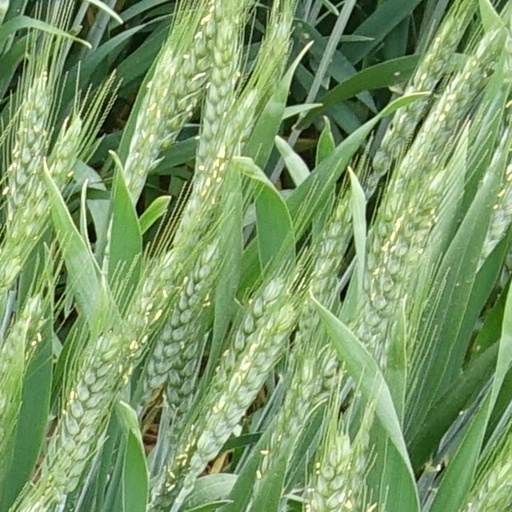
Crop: wheat